Umeda

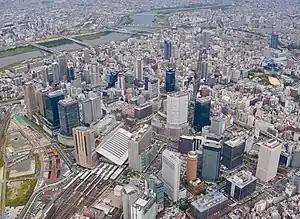
Umeda district in the broad sense

Umeda officially only covers JR West Osaka Station and the immediate area to its south and west, although "Umeda" is often used to describe much of the surrounding area, and is commonly used as a catch-all to refer to the downtown area of northern Osaka City.